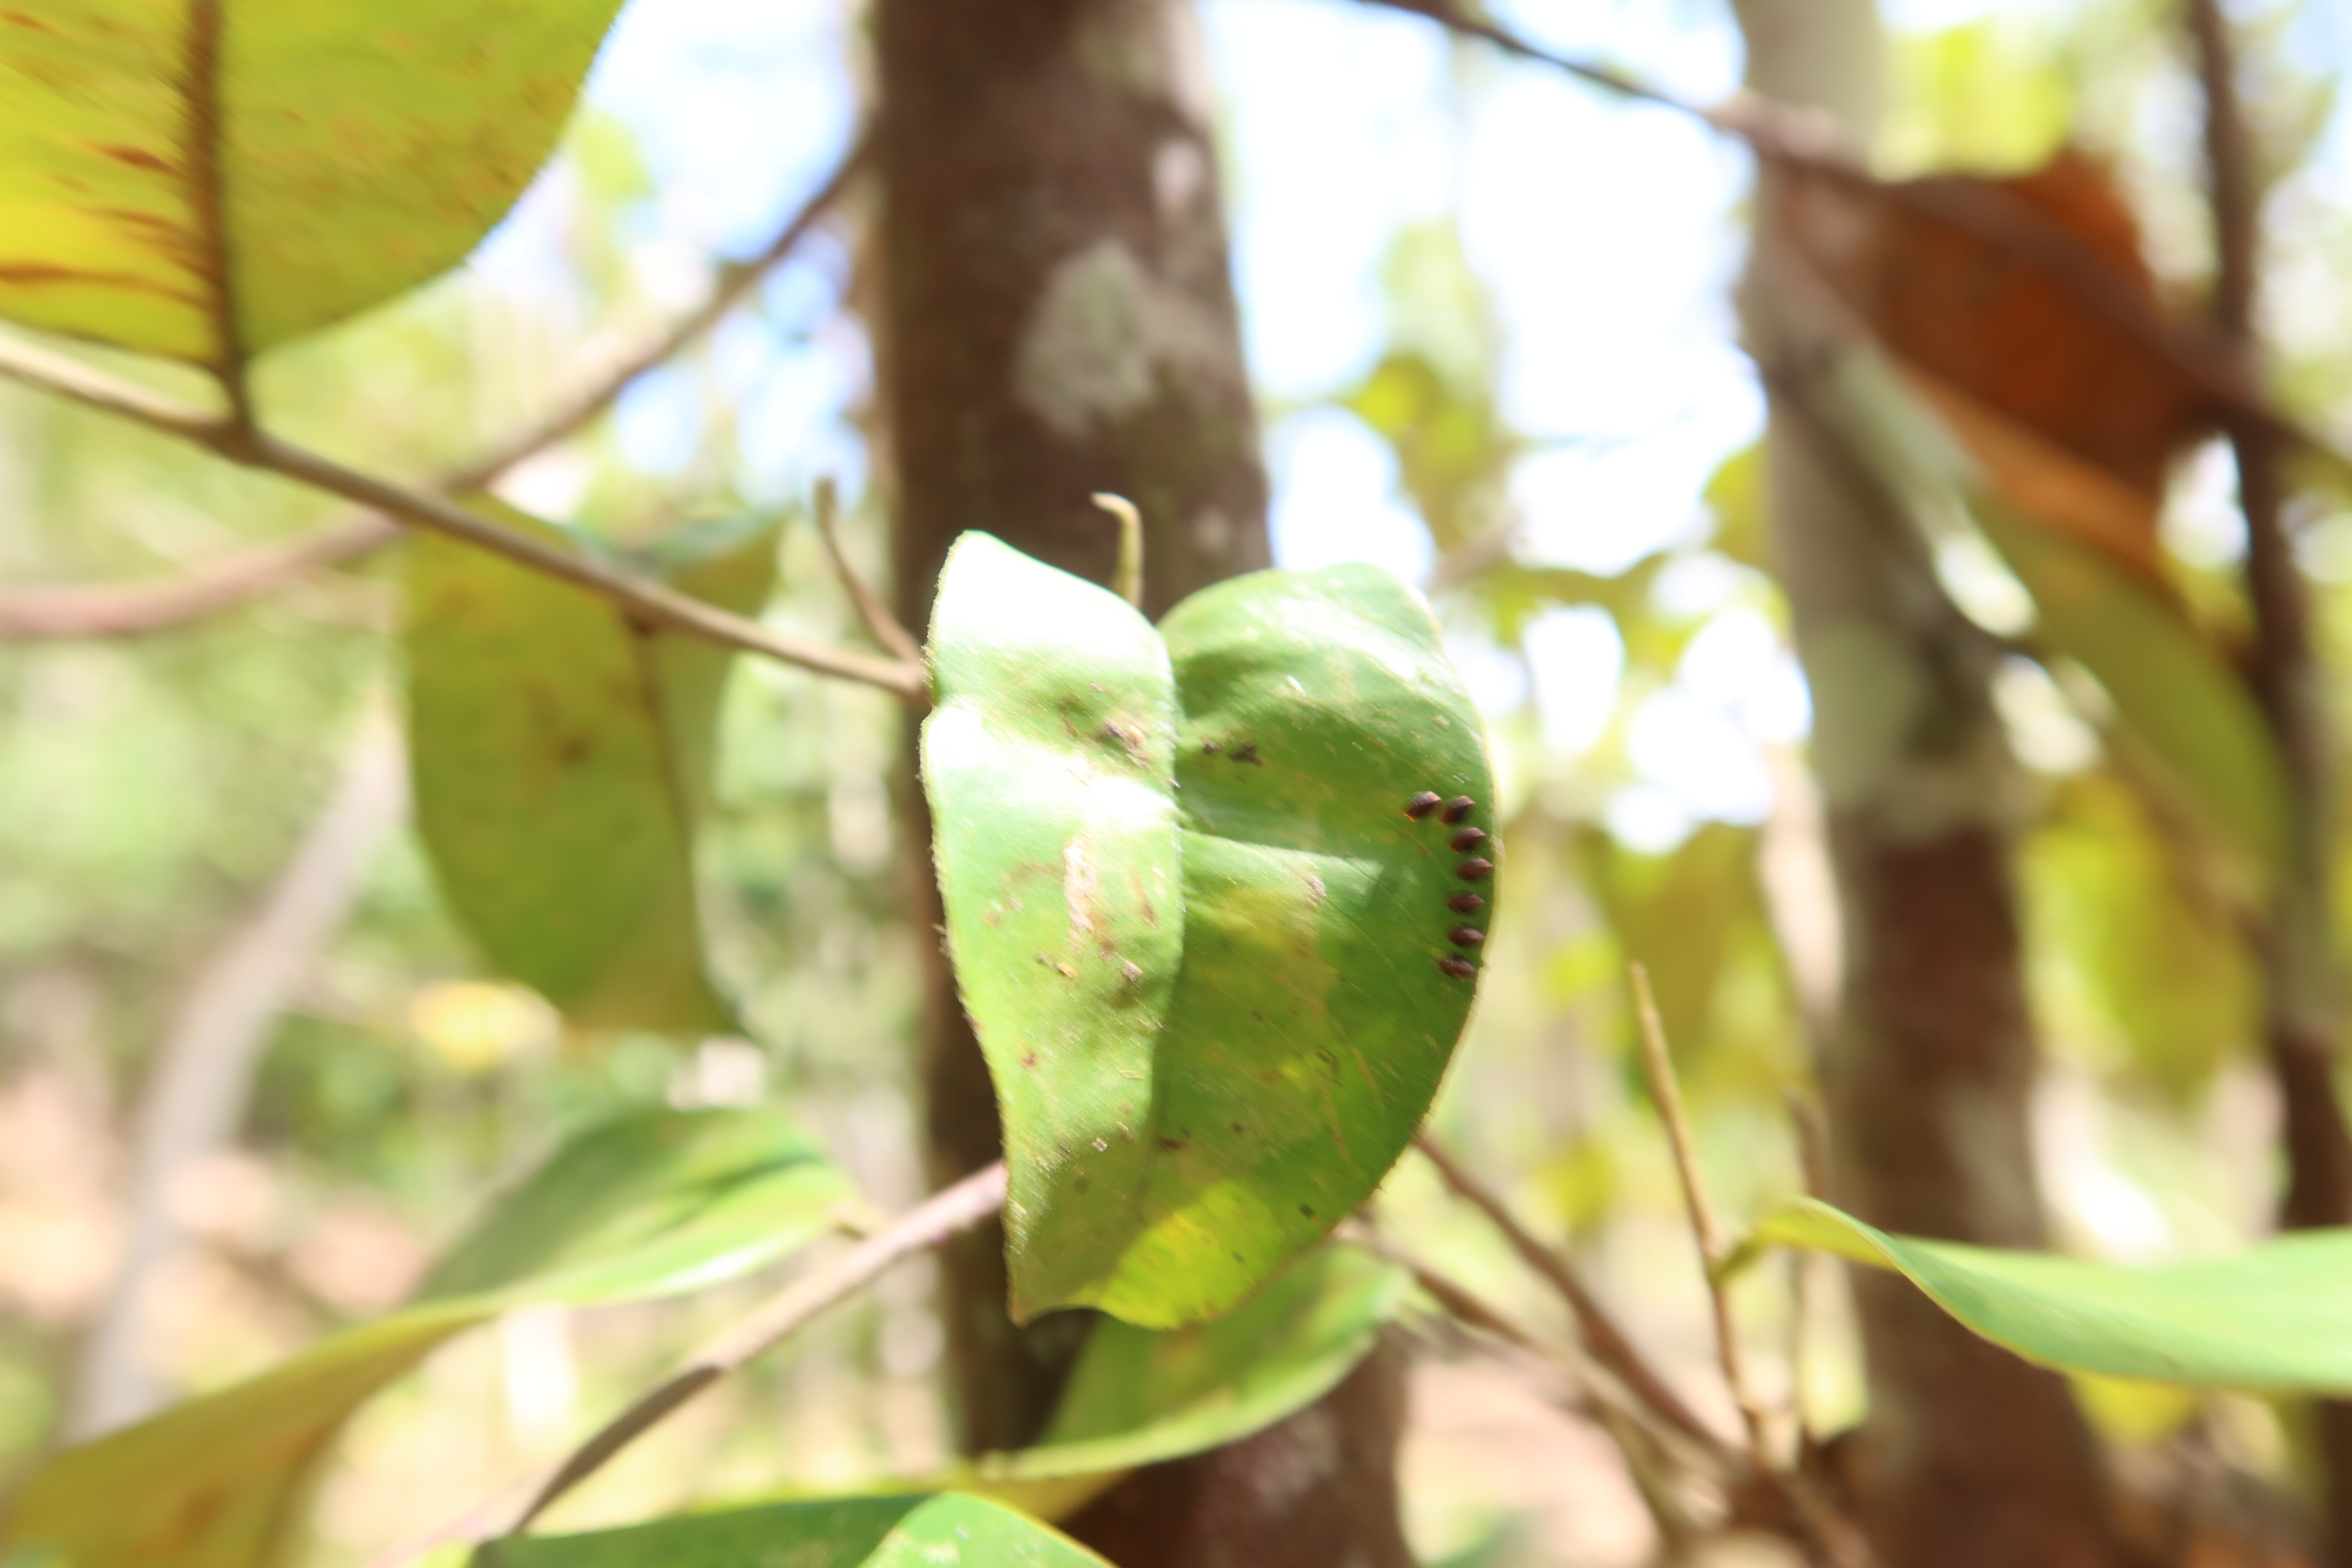
Label: Mosaic Viruses